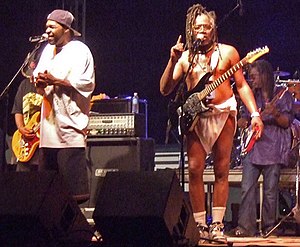
Funk
Kollektivet Parliament-Funkadelic var blandt de først funk-grupper, her under optræden i 2007
Funk er betegnelsen for en musikalsk musikgenre. Funkmusikken fødtes i USA i 1970'erne med inspiration fra primært Bossa nova, soul, jazz og rock. Det er karakteristisk for funk, at rytmikken er meget stram, og at rytmegruppens roller for en stor dels vedkommende er ostinater. Funkmusikken benytter sig af elektriske og elektroniske instrumenter. Således blev Rhodes-orglet og den elektriske bas vigtige kendetegn for funken. Ofte bruges også blæseinstrumenter i sektion.